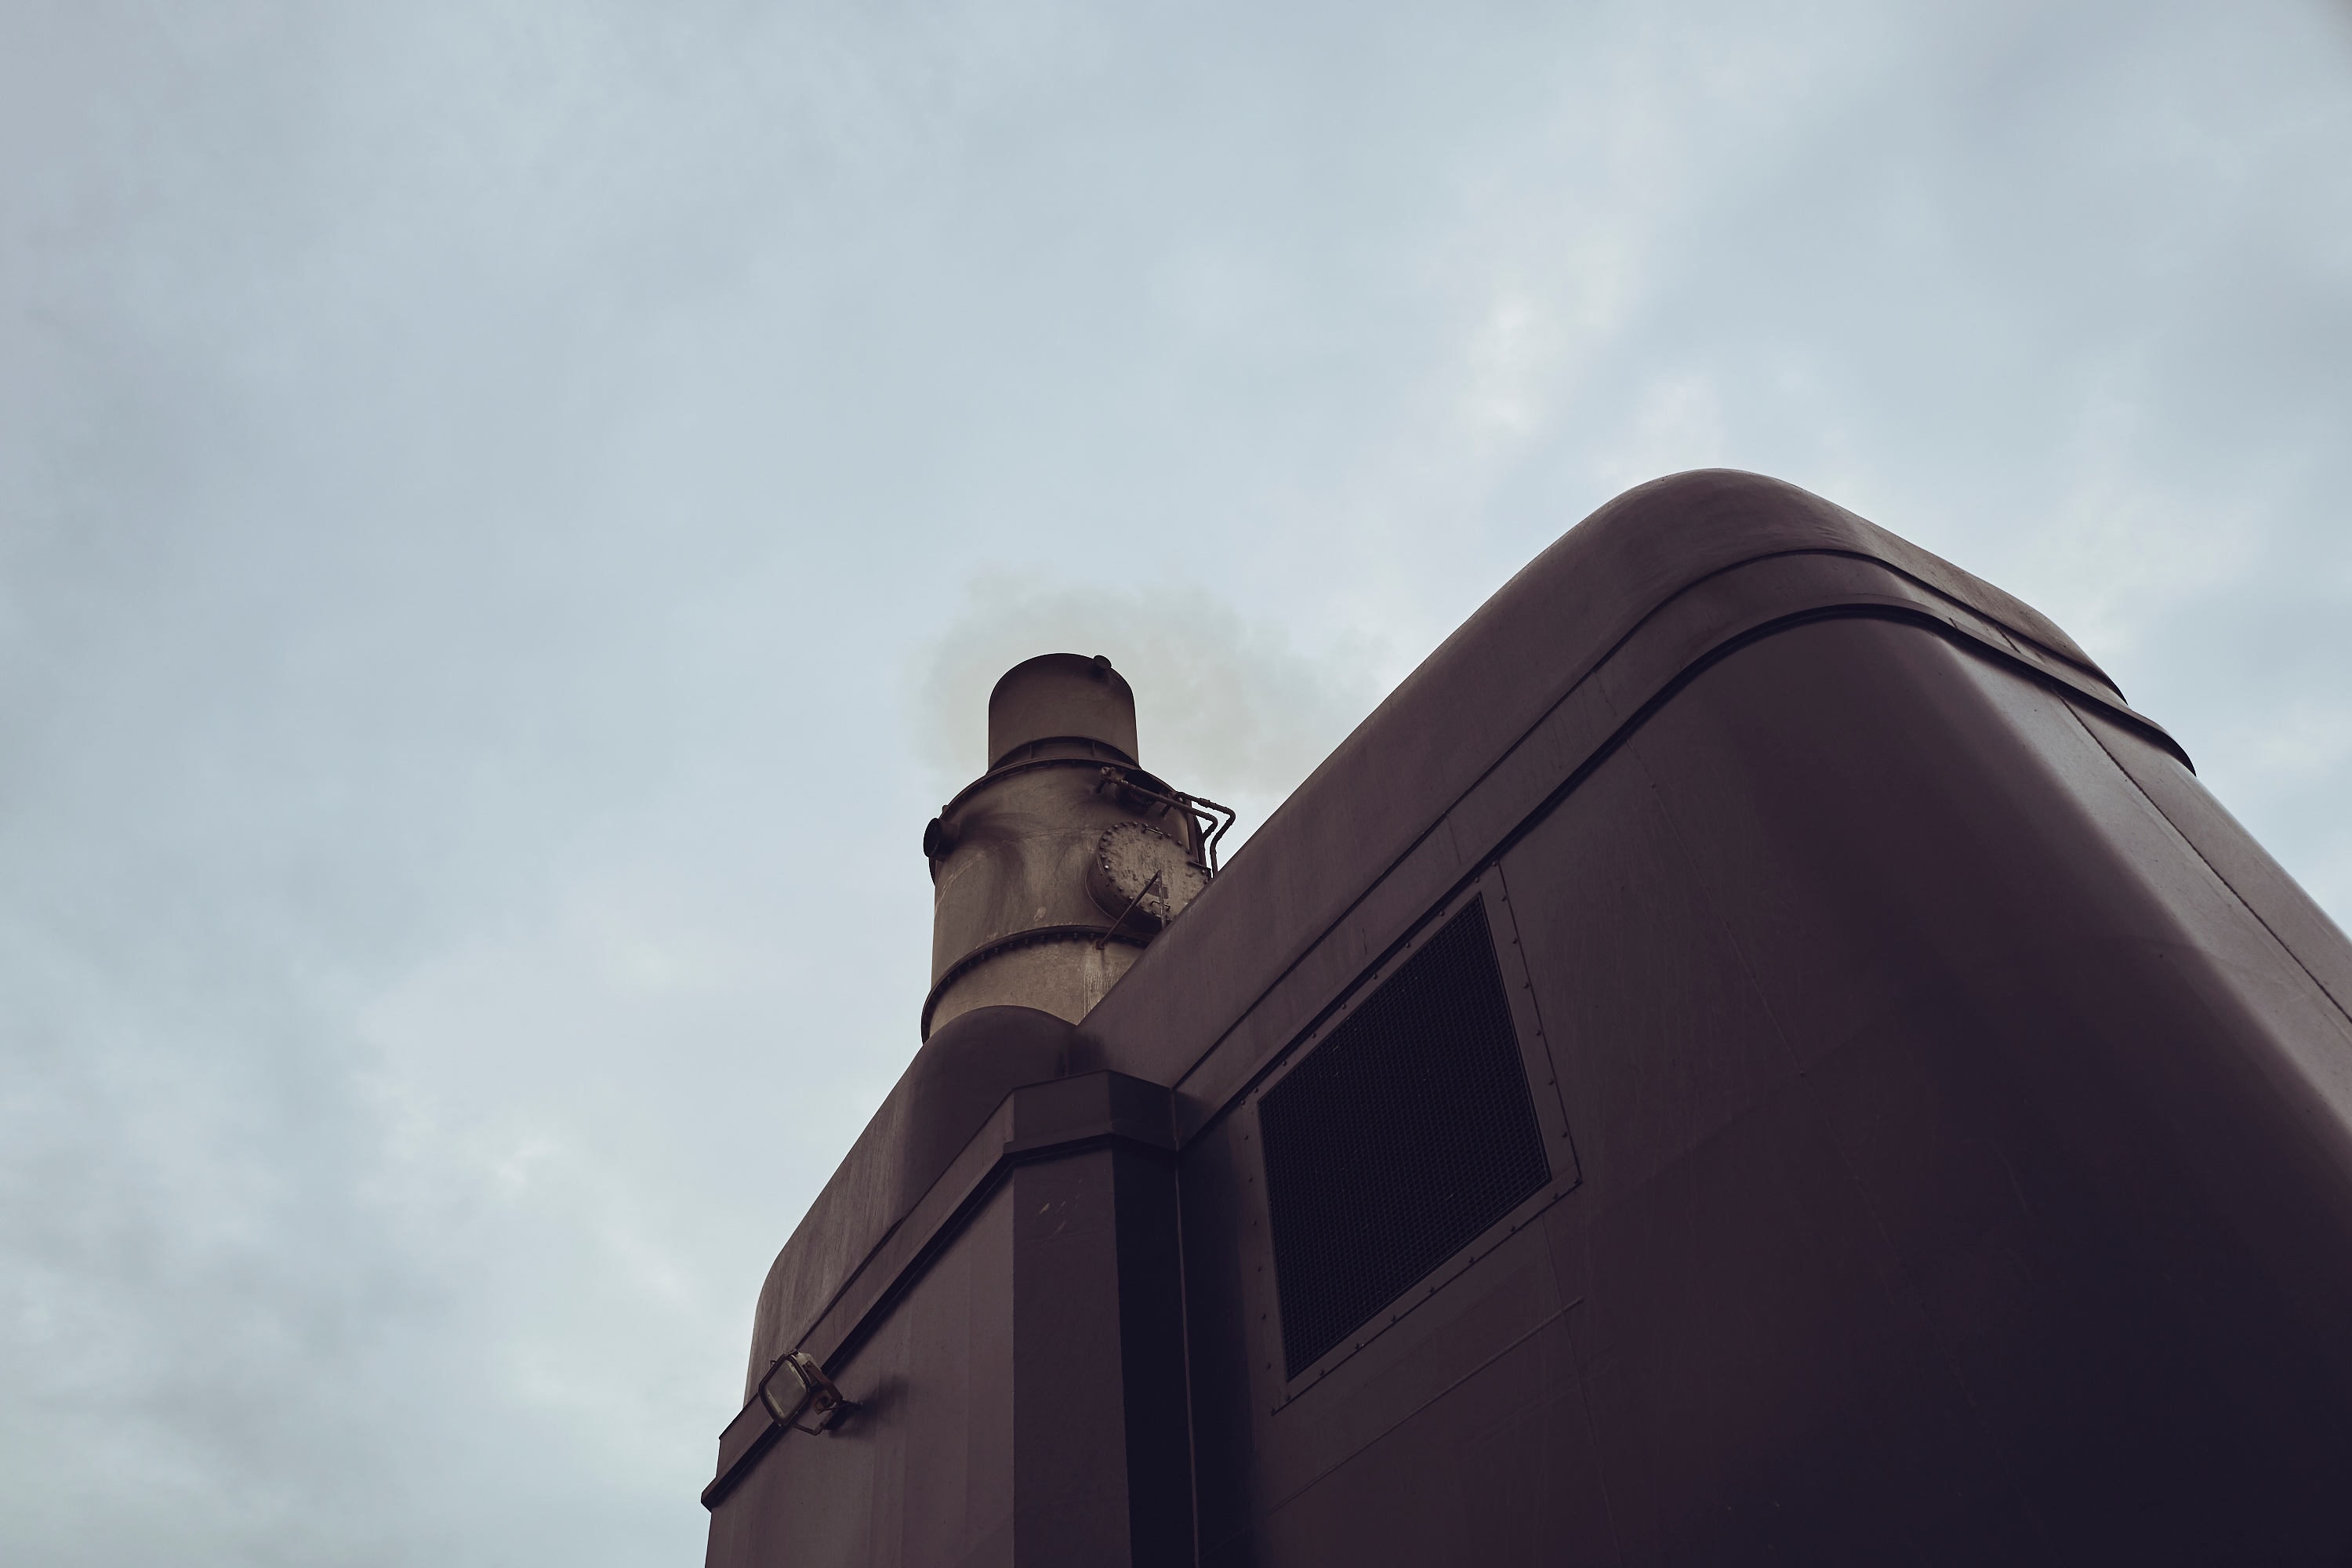
cloud, sky, wind, statue, blue, street light, lighting, atmosphere of earth